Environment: lab
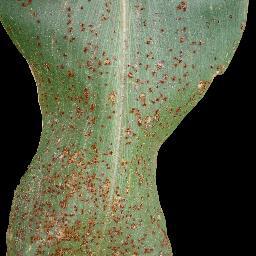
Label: common_rust